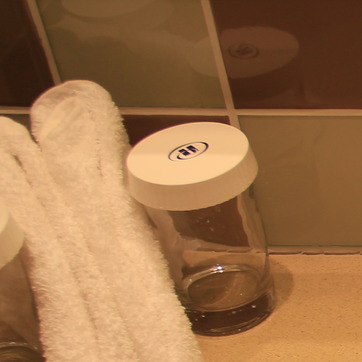
Material: plastic